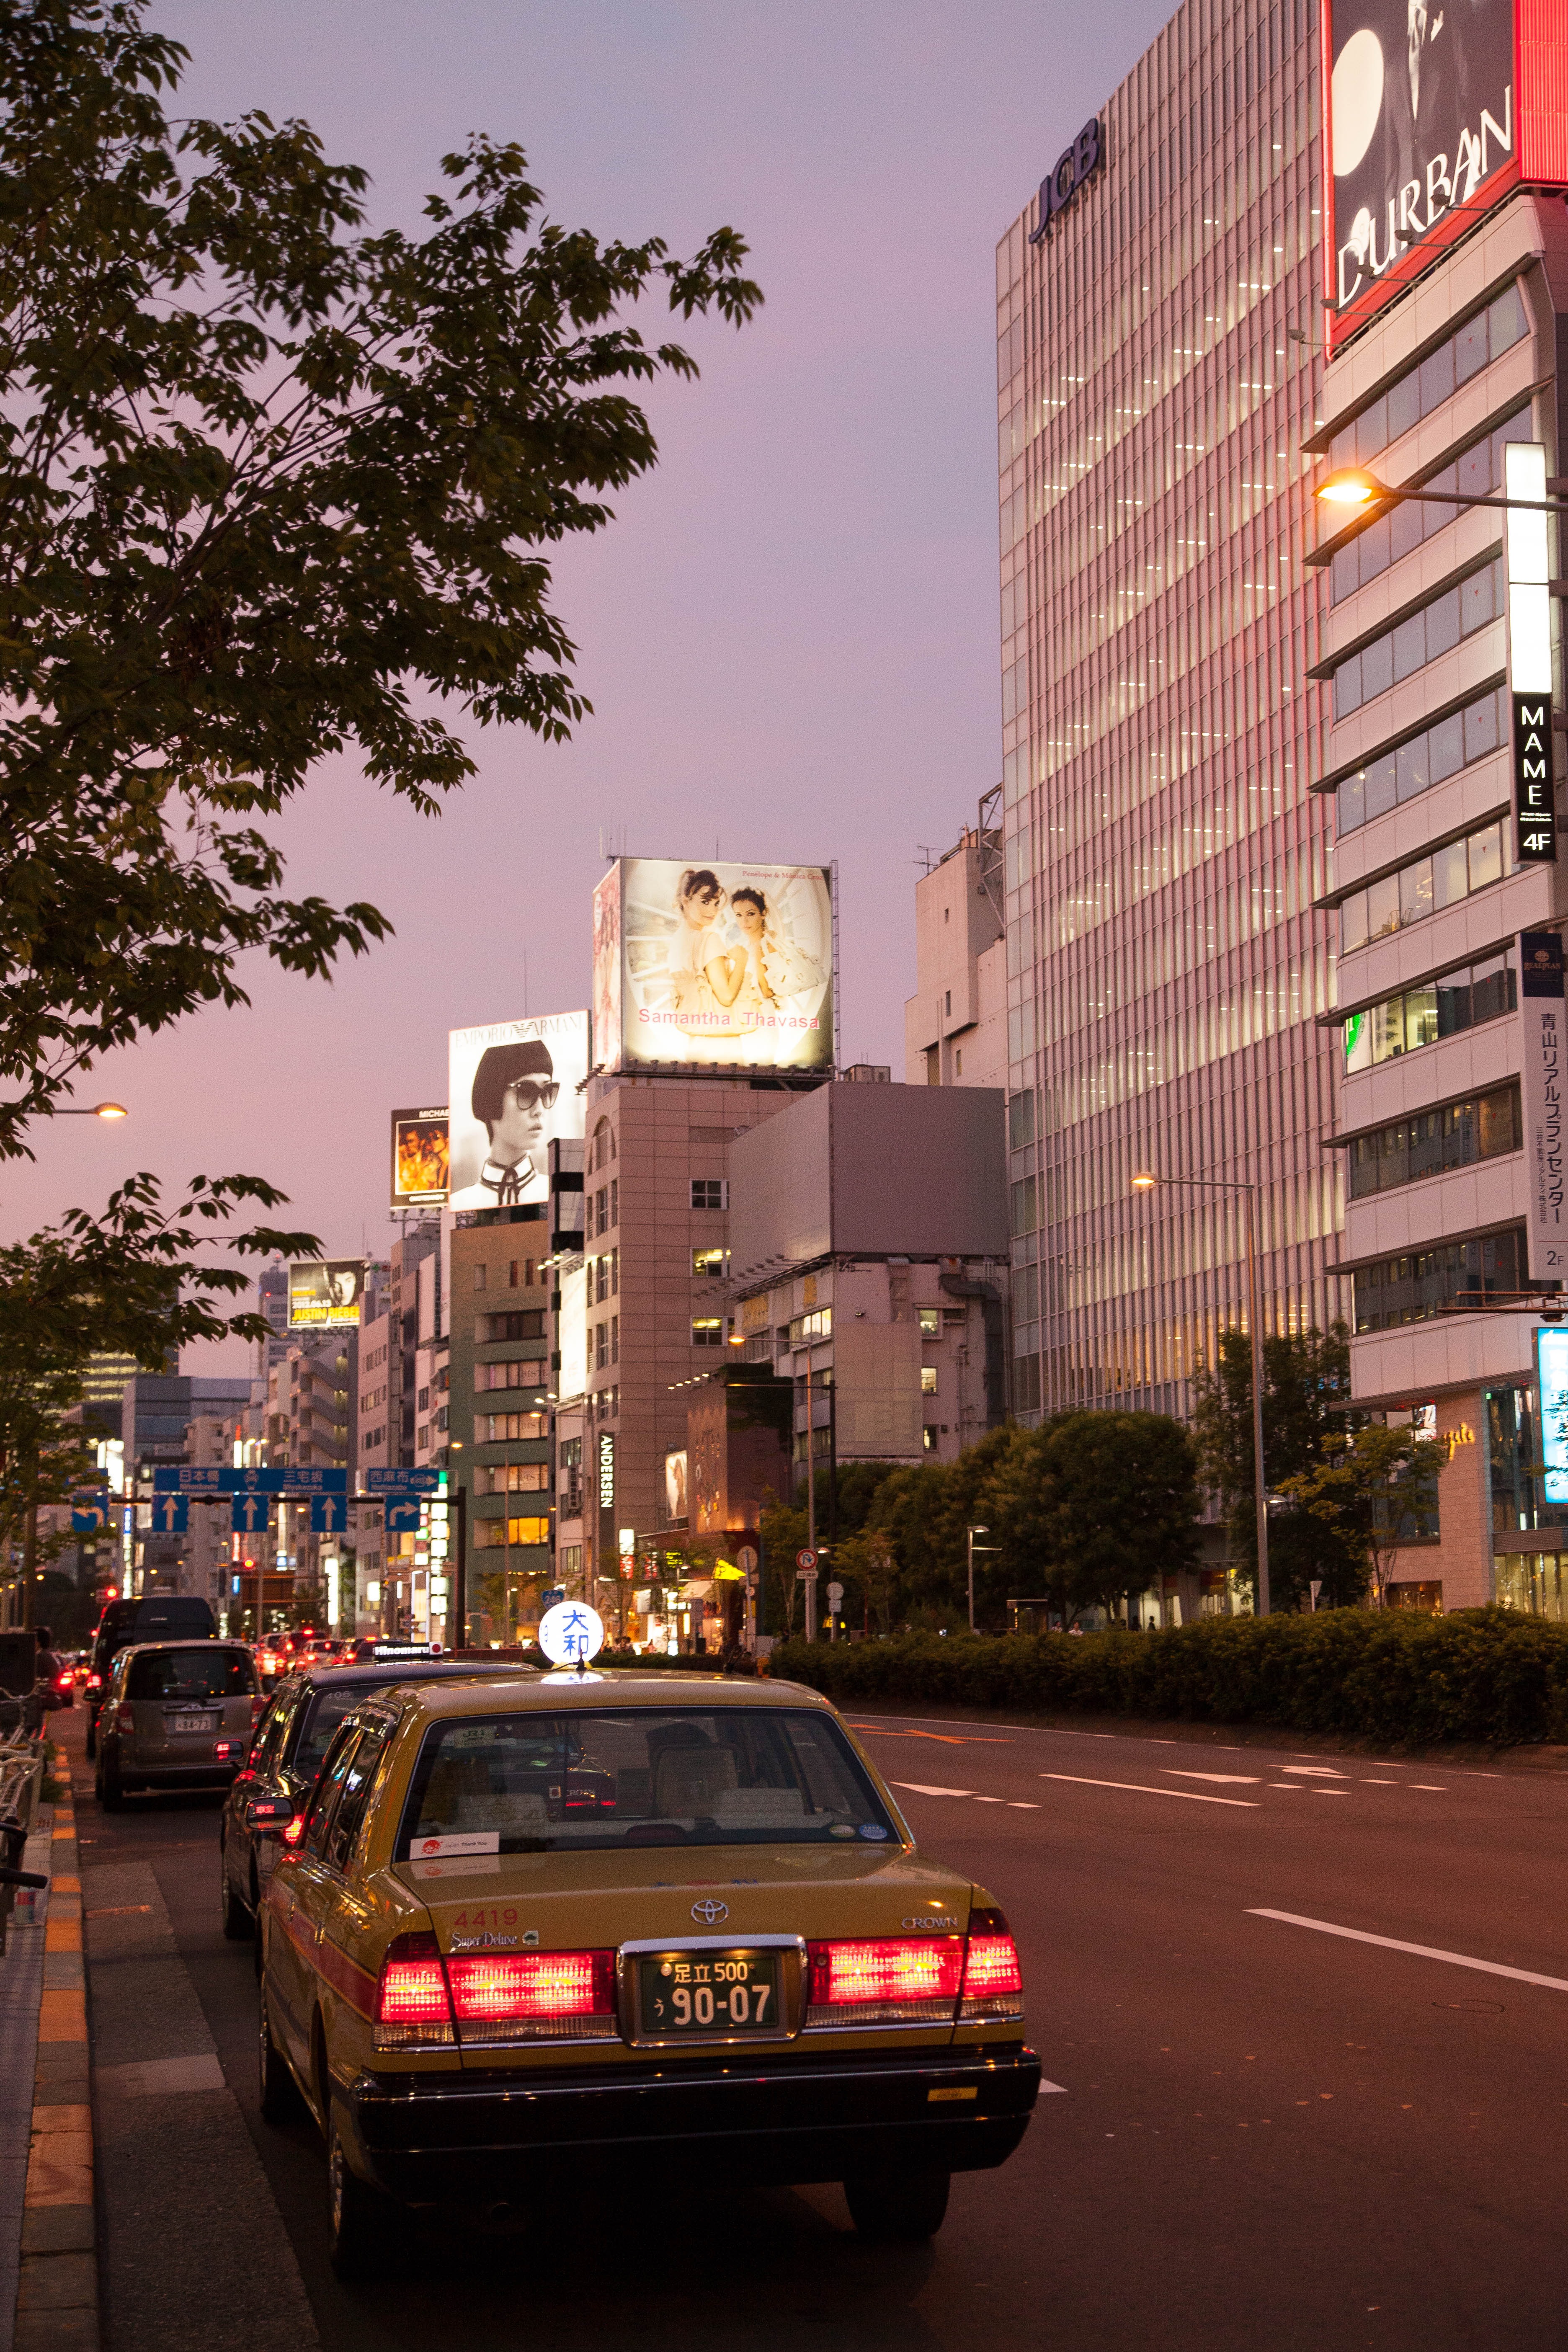
pedestrian, road, traffic, street, car, night, city, skyscraper, cityscape, downtown, travel, taxi, transportation, evening, vehicle, yellow, lane, lighting, tokyo, infrastructure, service, neighbourhood, urban area, residential area, human settlement